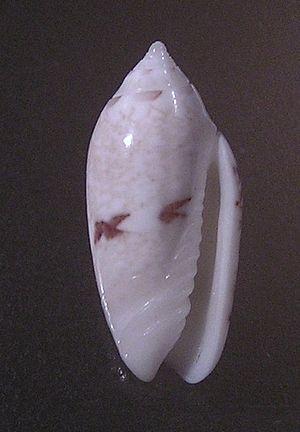
Oliva, les olives en français, est un genre de mollusques gastéropodes marins de la famille des olividés.